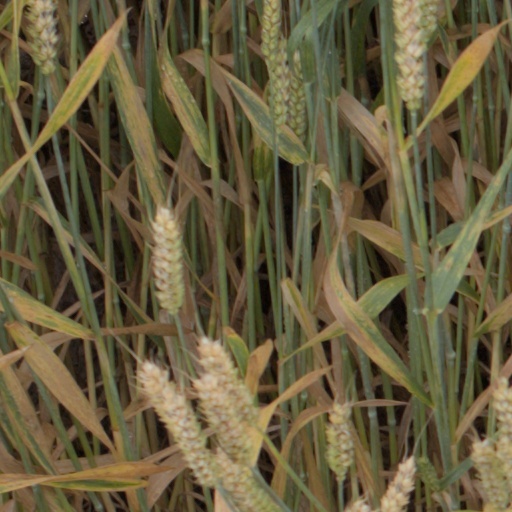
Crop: wheat